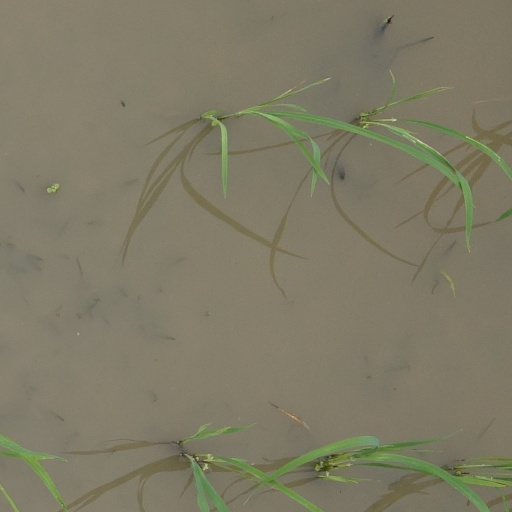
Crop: rice